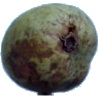
Label: Pear Stone 1